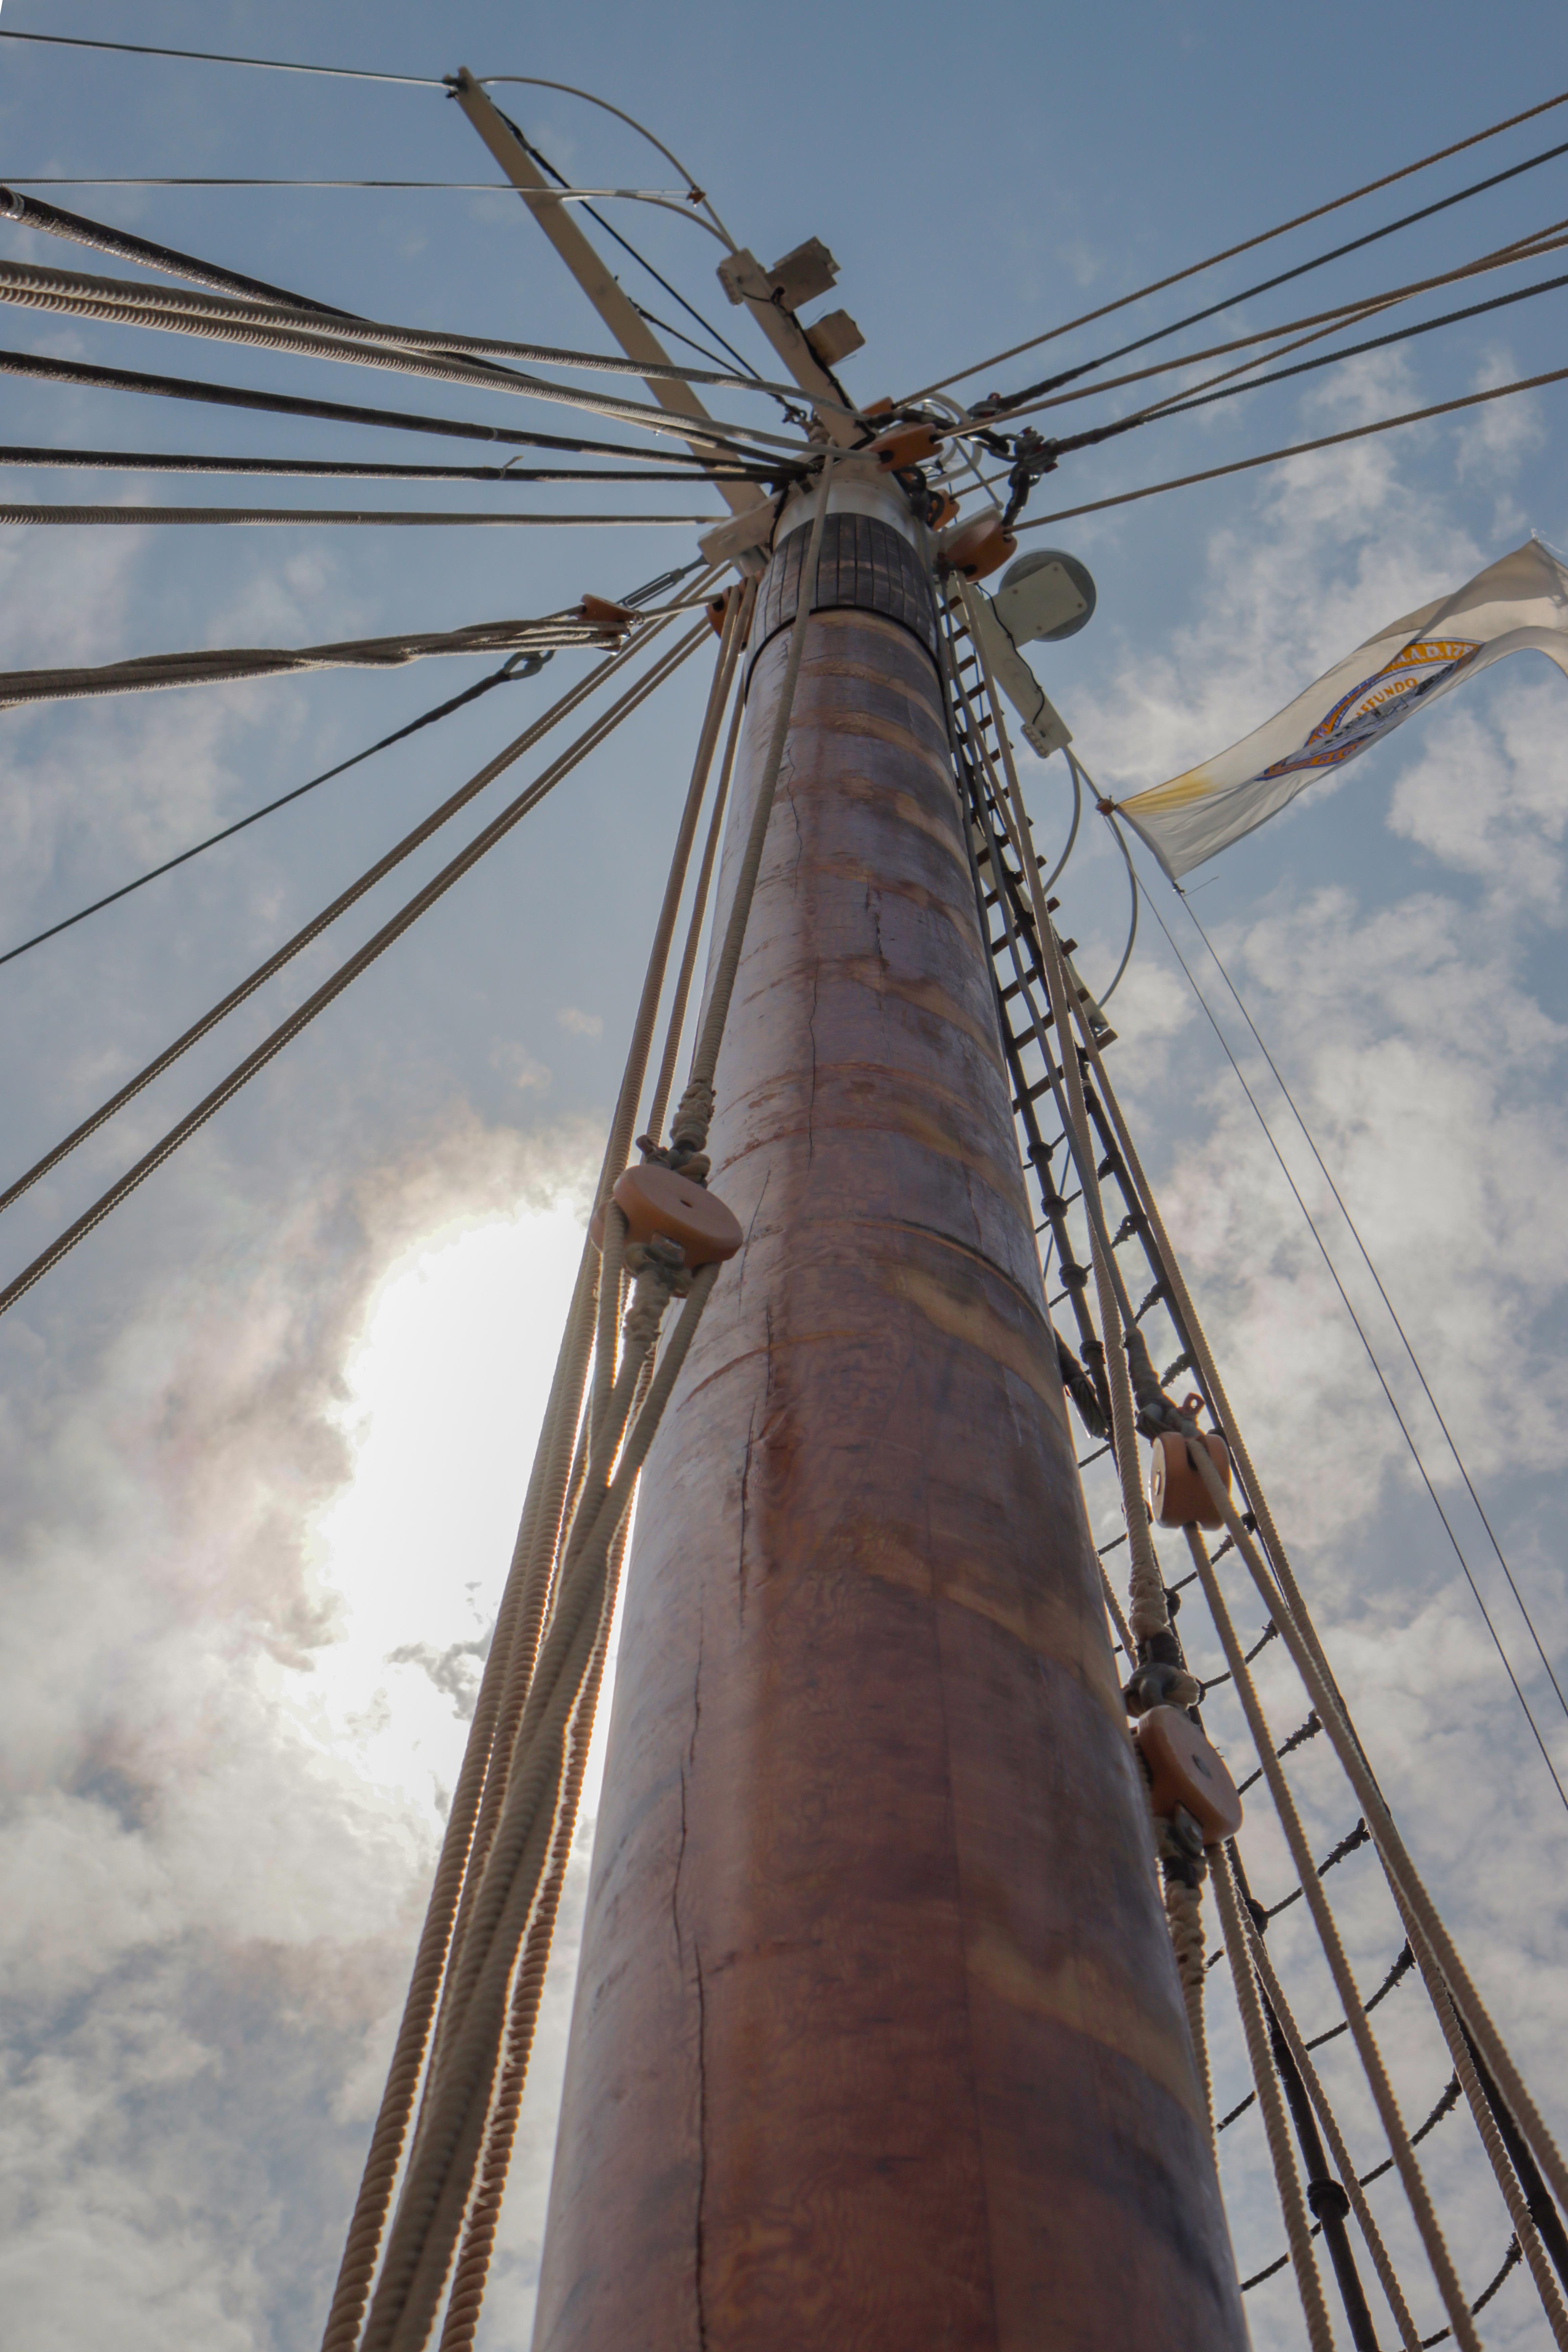
tallship, ship, boat, dock, water, sky, clouds, outdoors, galvestontx, galveston, texas, gulfofmexico, cloud, electricity, line, overhead power line, wood, tower, symmetry, public utility, mast, composite material, tree, pole, wire, electrical supply, metal, engineering, city, steel, building, transmission tower